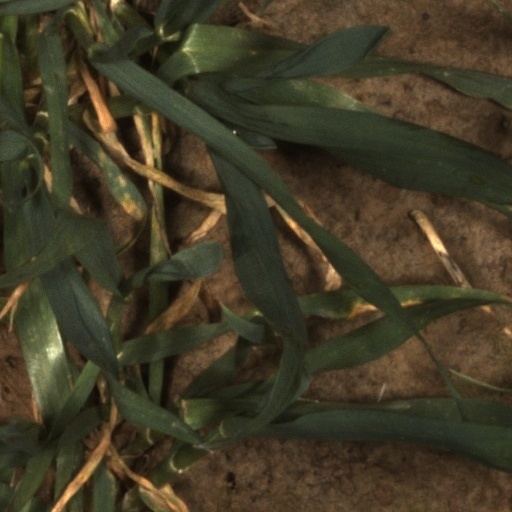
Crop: wheat